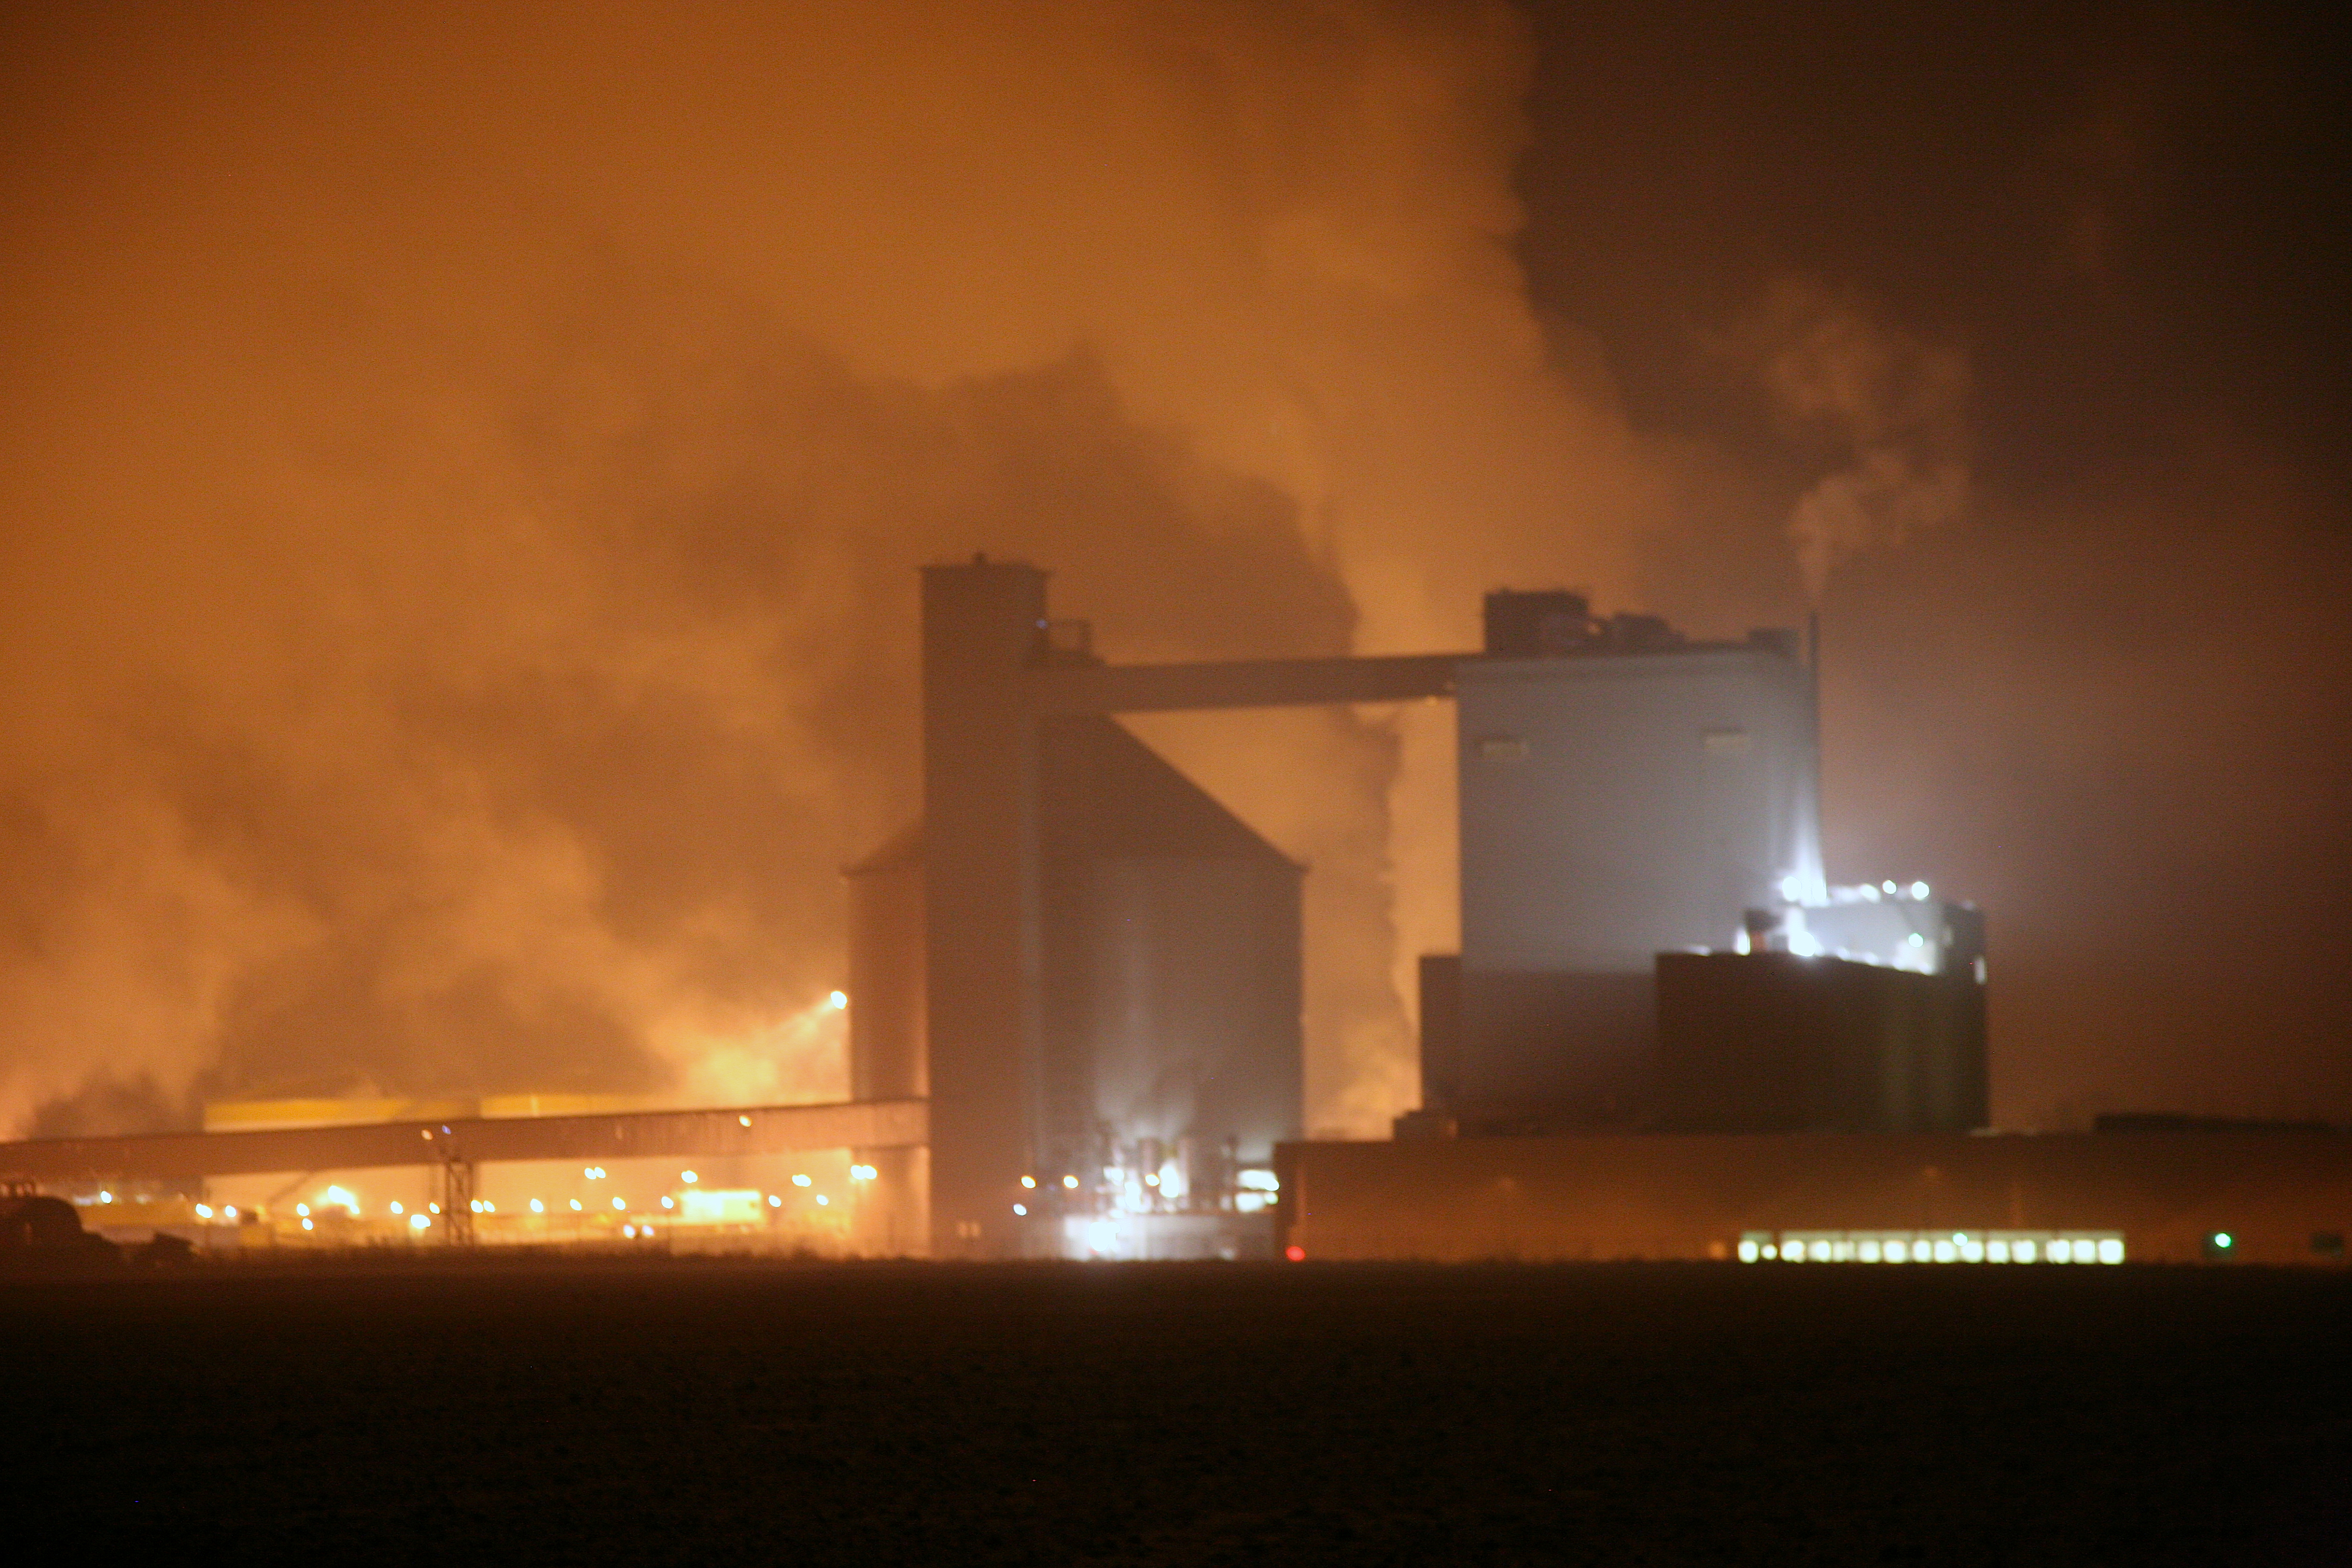
night, france, fire, nuit, pollution, industrie, somme, picardie, usine, roye, sucrerie, sucresaintlouis